Zero Hour: Crisis in Time!

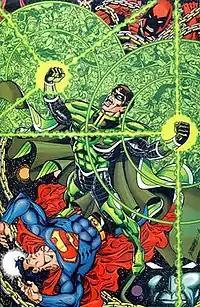
Parallax (Hal Jordan, "center"), about to recreate the DC Universe in his image. Also pictured ("clockwise from upper left"): Time Trapper, Metron, Extant, the Spectre, and Superman. Art by George Pérez, from "Green Lantern Gallery" #1.

DC published a fold-out timeline inside the back cover of "Zero Hour" #0 which identified various events and key stories and when they occurred. Although fixed dates were given for the debut of historical characters such as the JSA, the debut of Superman was presented as "10 years ago" and subsequent dates were expressed the same way, keeping the calendar years of these events fluid and relative to the present as a way to keep the characters at their present ages.